Sri Ksetra kingdom

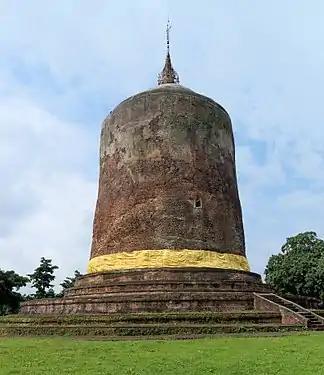
Sri Ksetra, Bago, Myanmar. Baw Baw Gyi from the northwest.

The Payahtuang complex, numbered HMA.31 according to the Department of Archaeology, is located in the centre of Sri Ksetra near the site museum (at 18°48'25"N 95°17'33"E). The complex comprises several structures: (a) the Payahtaung temple proper, a square building of brick similar in style to some of the buildings in Bagan and dating to the "circa" tenth century, (b) a modern temple to the east, (c) a ruined brick "stūpa," (d) the foundations of a small ruined structure and (e) an octagonal brick building that contained a massive stone urn inscribed in the Pyu language giving what appears to be a memorial record of the Pyu kings. The urn, discovered in March, 1993, is now in the National Museum of Myanmar (Yangon).